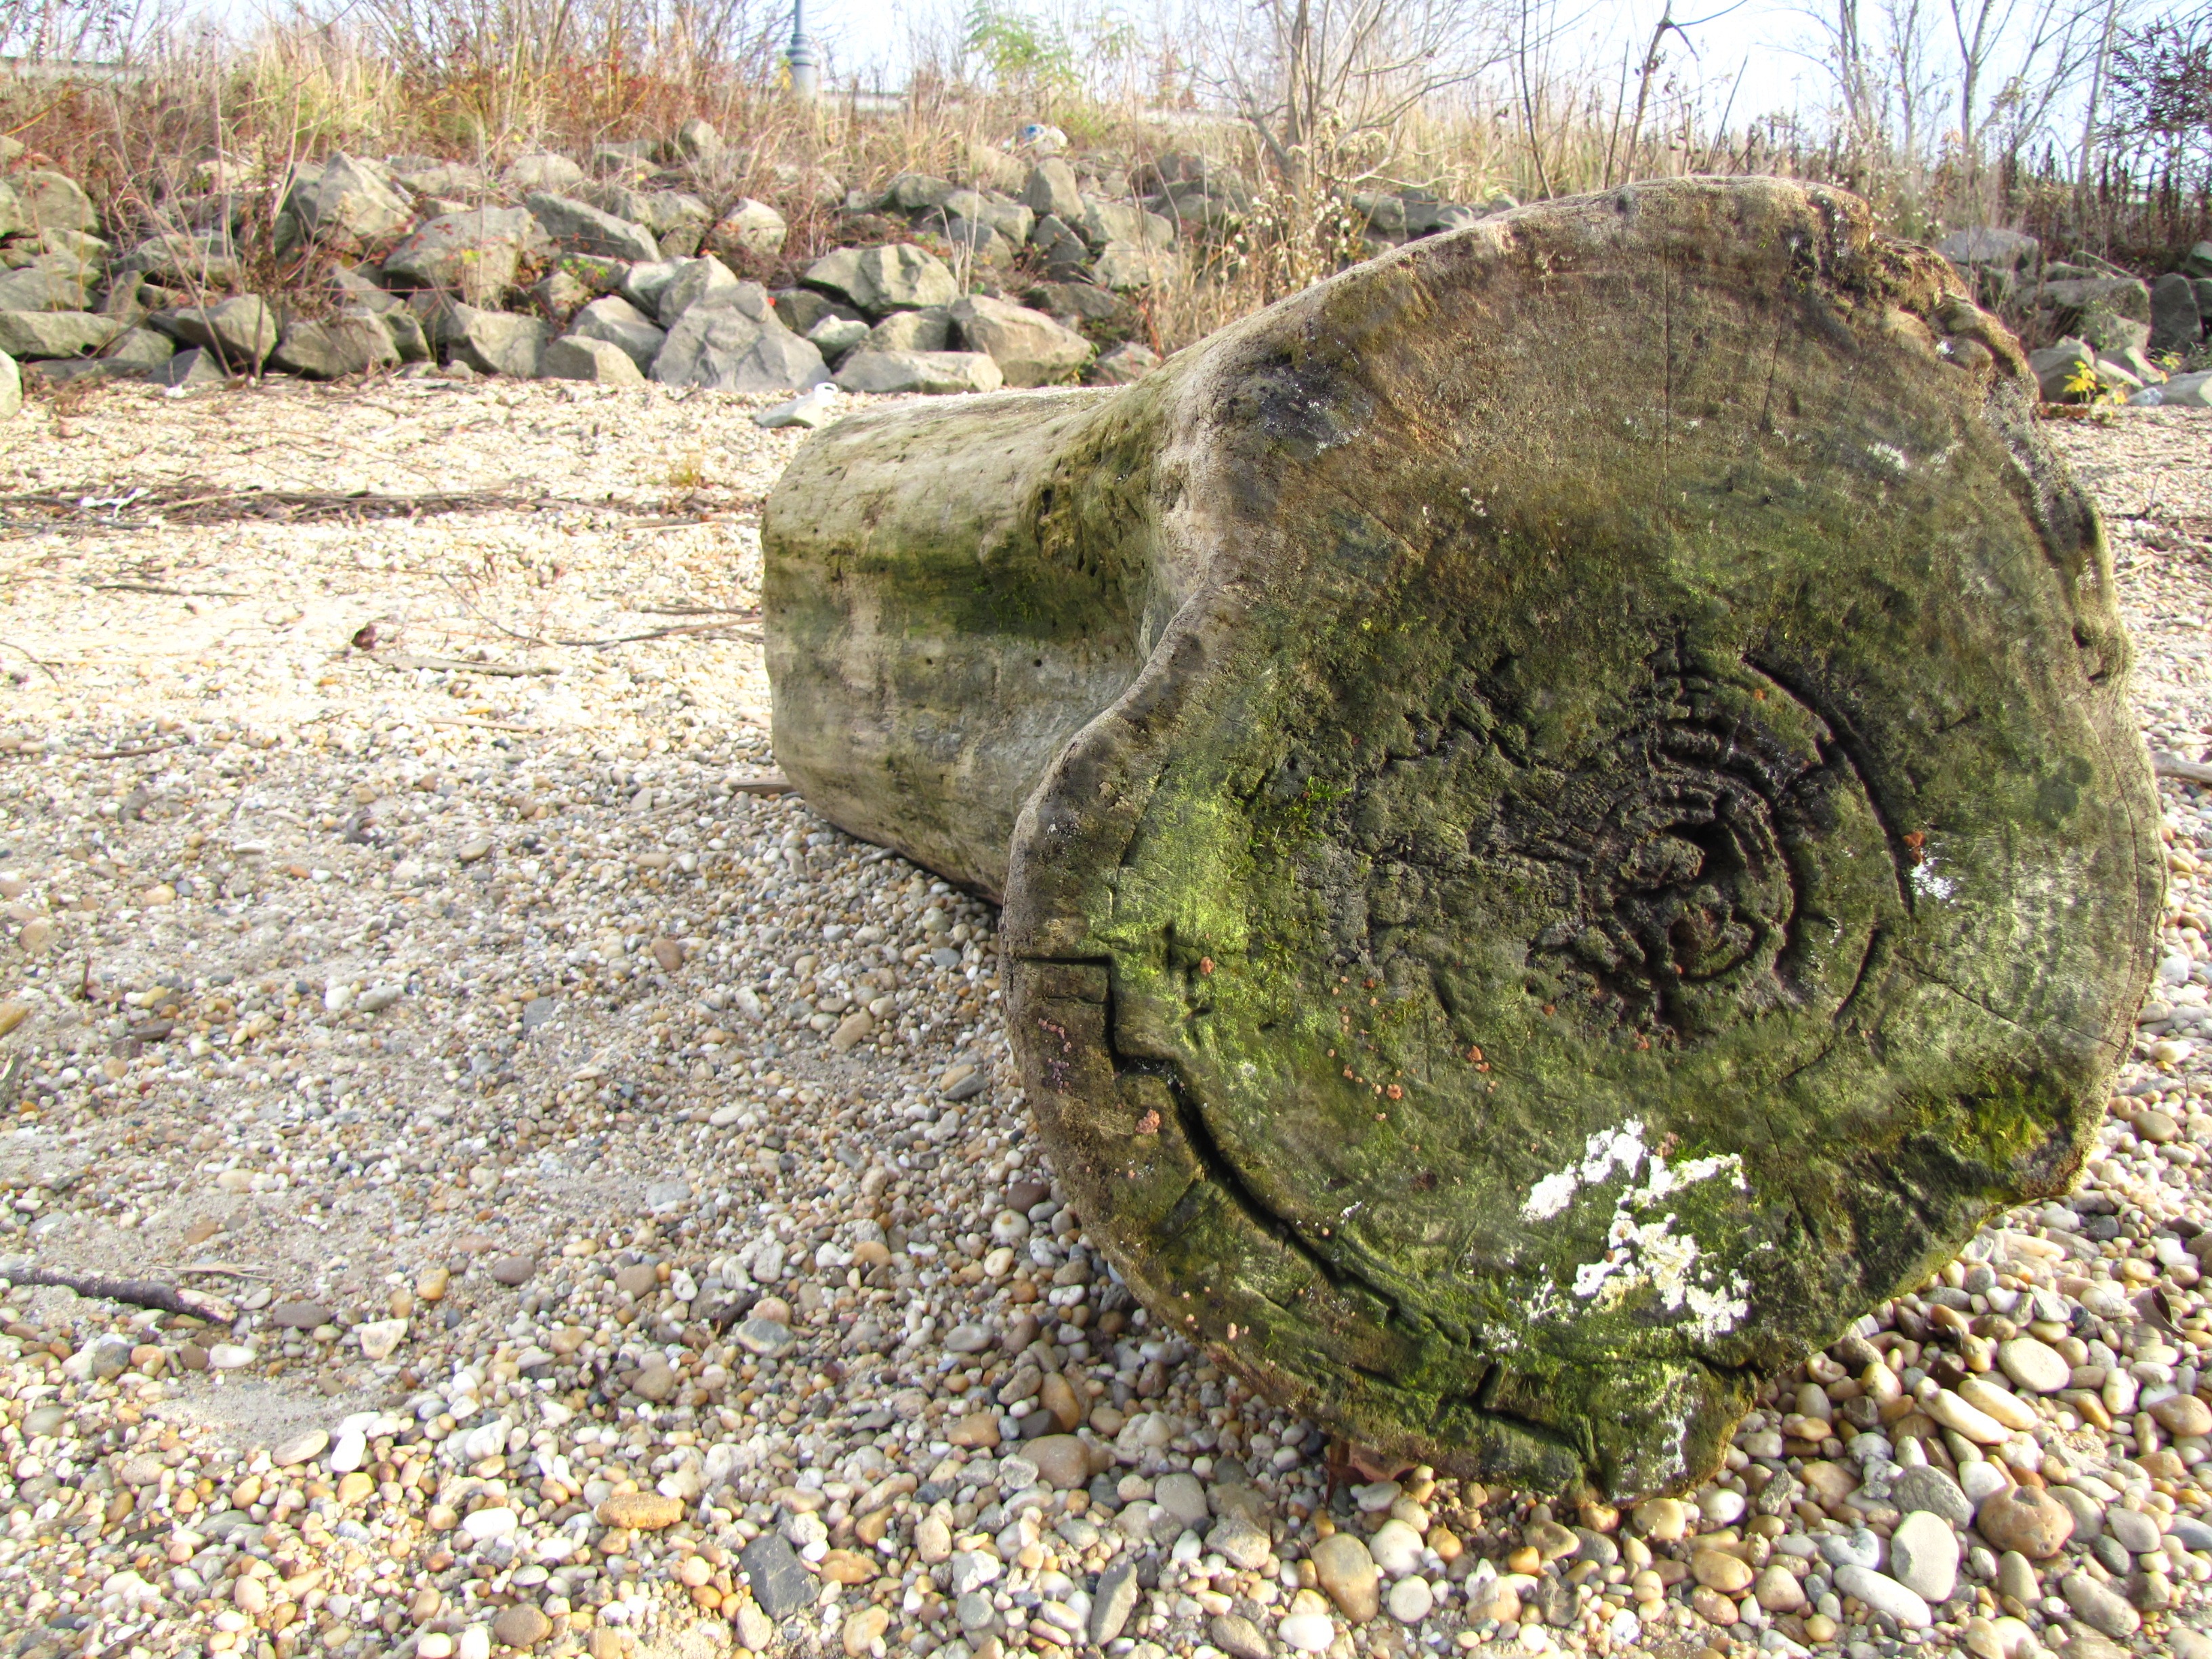
rock, wood, trunk, part, geology, pebbles, logs, boulder